Northstar (character)

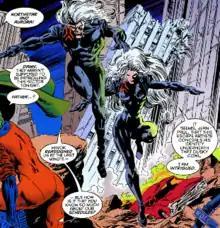
Northstar and Aurora in the Age of Apocalypse. Art by Steve Epting.

In the Age of Apocalypse, Northstar and Aurora are part of Mr. Sinister's Elite Mutant Force (E.M.F.) and, as such, are assigned to patrolling the breeding pens. The siblings are rather snotty about their superior status as mutants and seem to take great pleasure in punishing those prisoners who act up or try to escape. When the E.M.F.'s leader, Cyclops, switches sides, secretly helping some inmates to escape, he is caught in the act by the speeding twins. However, both of them are defeated by Cyclops and the prisoner he was helping to escape, which happens to be Polaris. When the series was revisited for the 10 year anniversary, both Northstar and Aurora are later killed by Weapon X (Wolverine) and Kirika (X-23 in the main Marvel Universe).